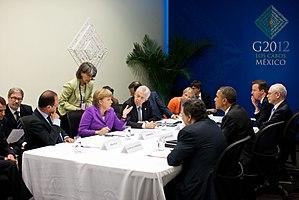
Emmanuel Macron [emanɥɛl makʁɔ̃], né le 21 décembre 1977 à Amiens, est un haut fonctionnaire, banquier d'affaires et homme d'État français. Il est président de la République française depuis le 14 mai 2017.